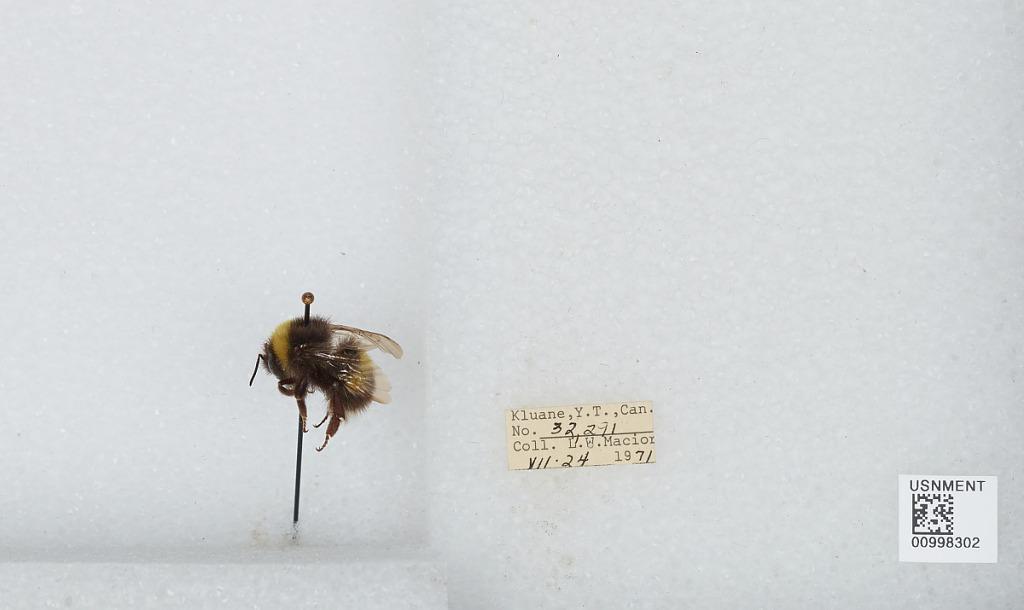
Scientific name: Bombus (Bombus) lucorum (Linnaeus)
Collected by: L. Macior
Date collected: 1971-7-24
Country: Canada
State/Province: Yukon Territory
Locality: Kluane
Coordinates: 60.75, -139.5